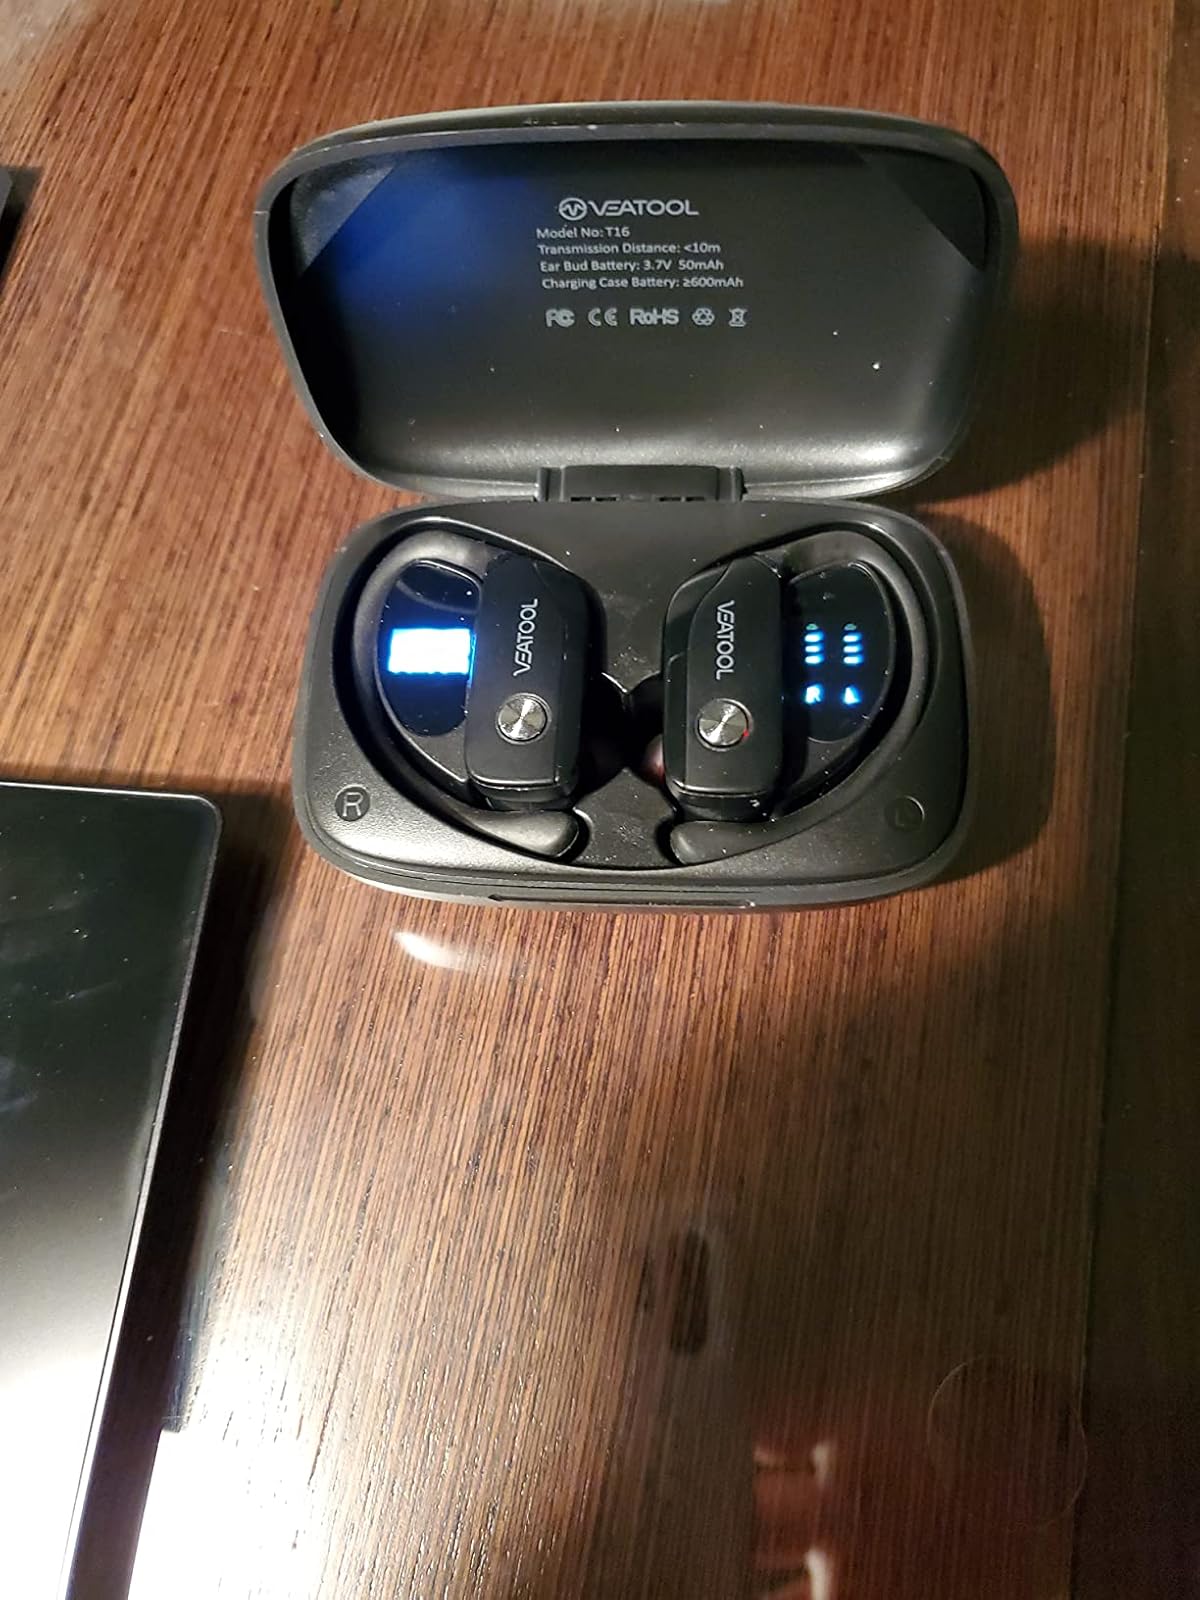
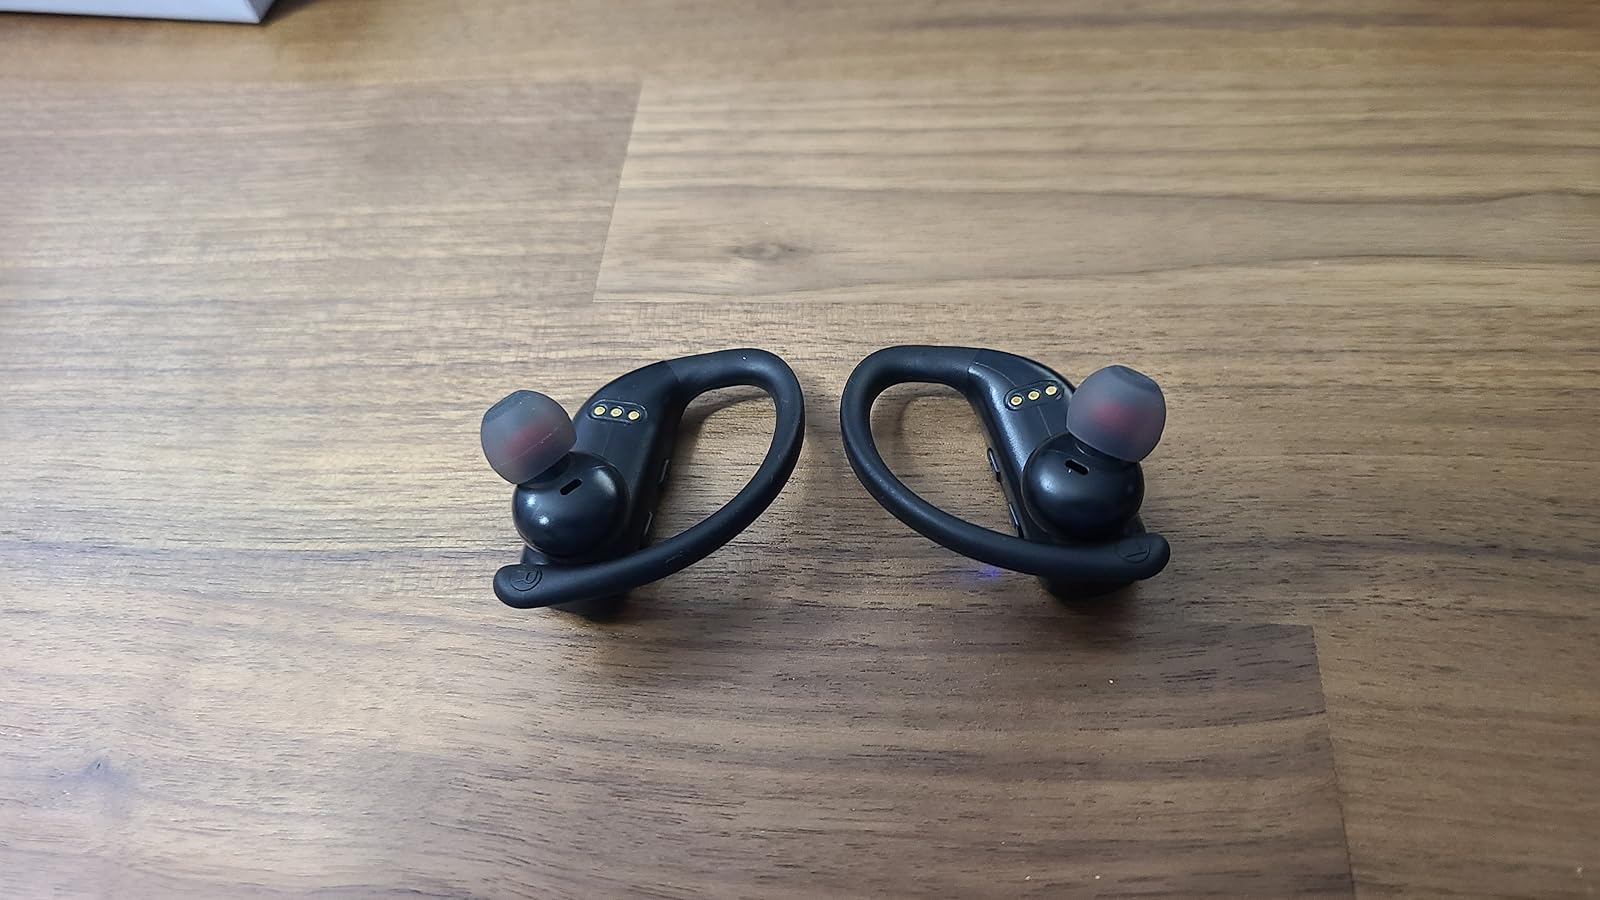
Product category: earbuds
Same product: no